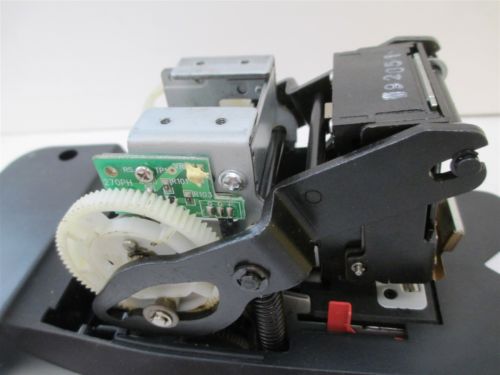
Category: stapler